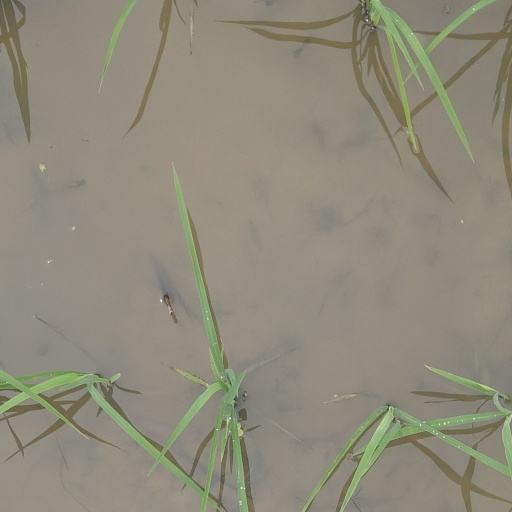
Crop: rice